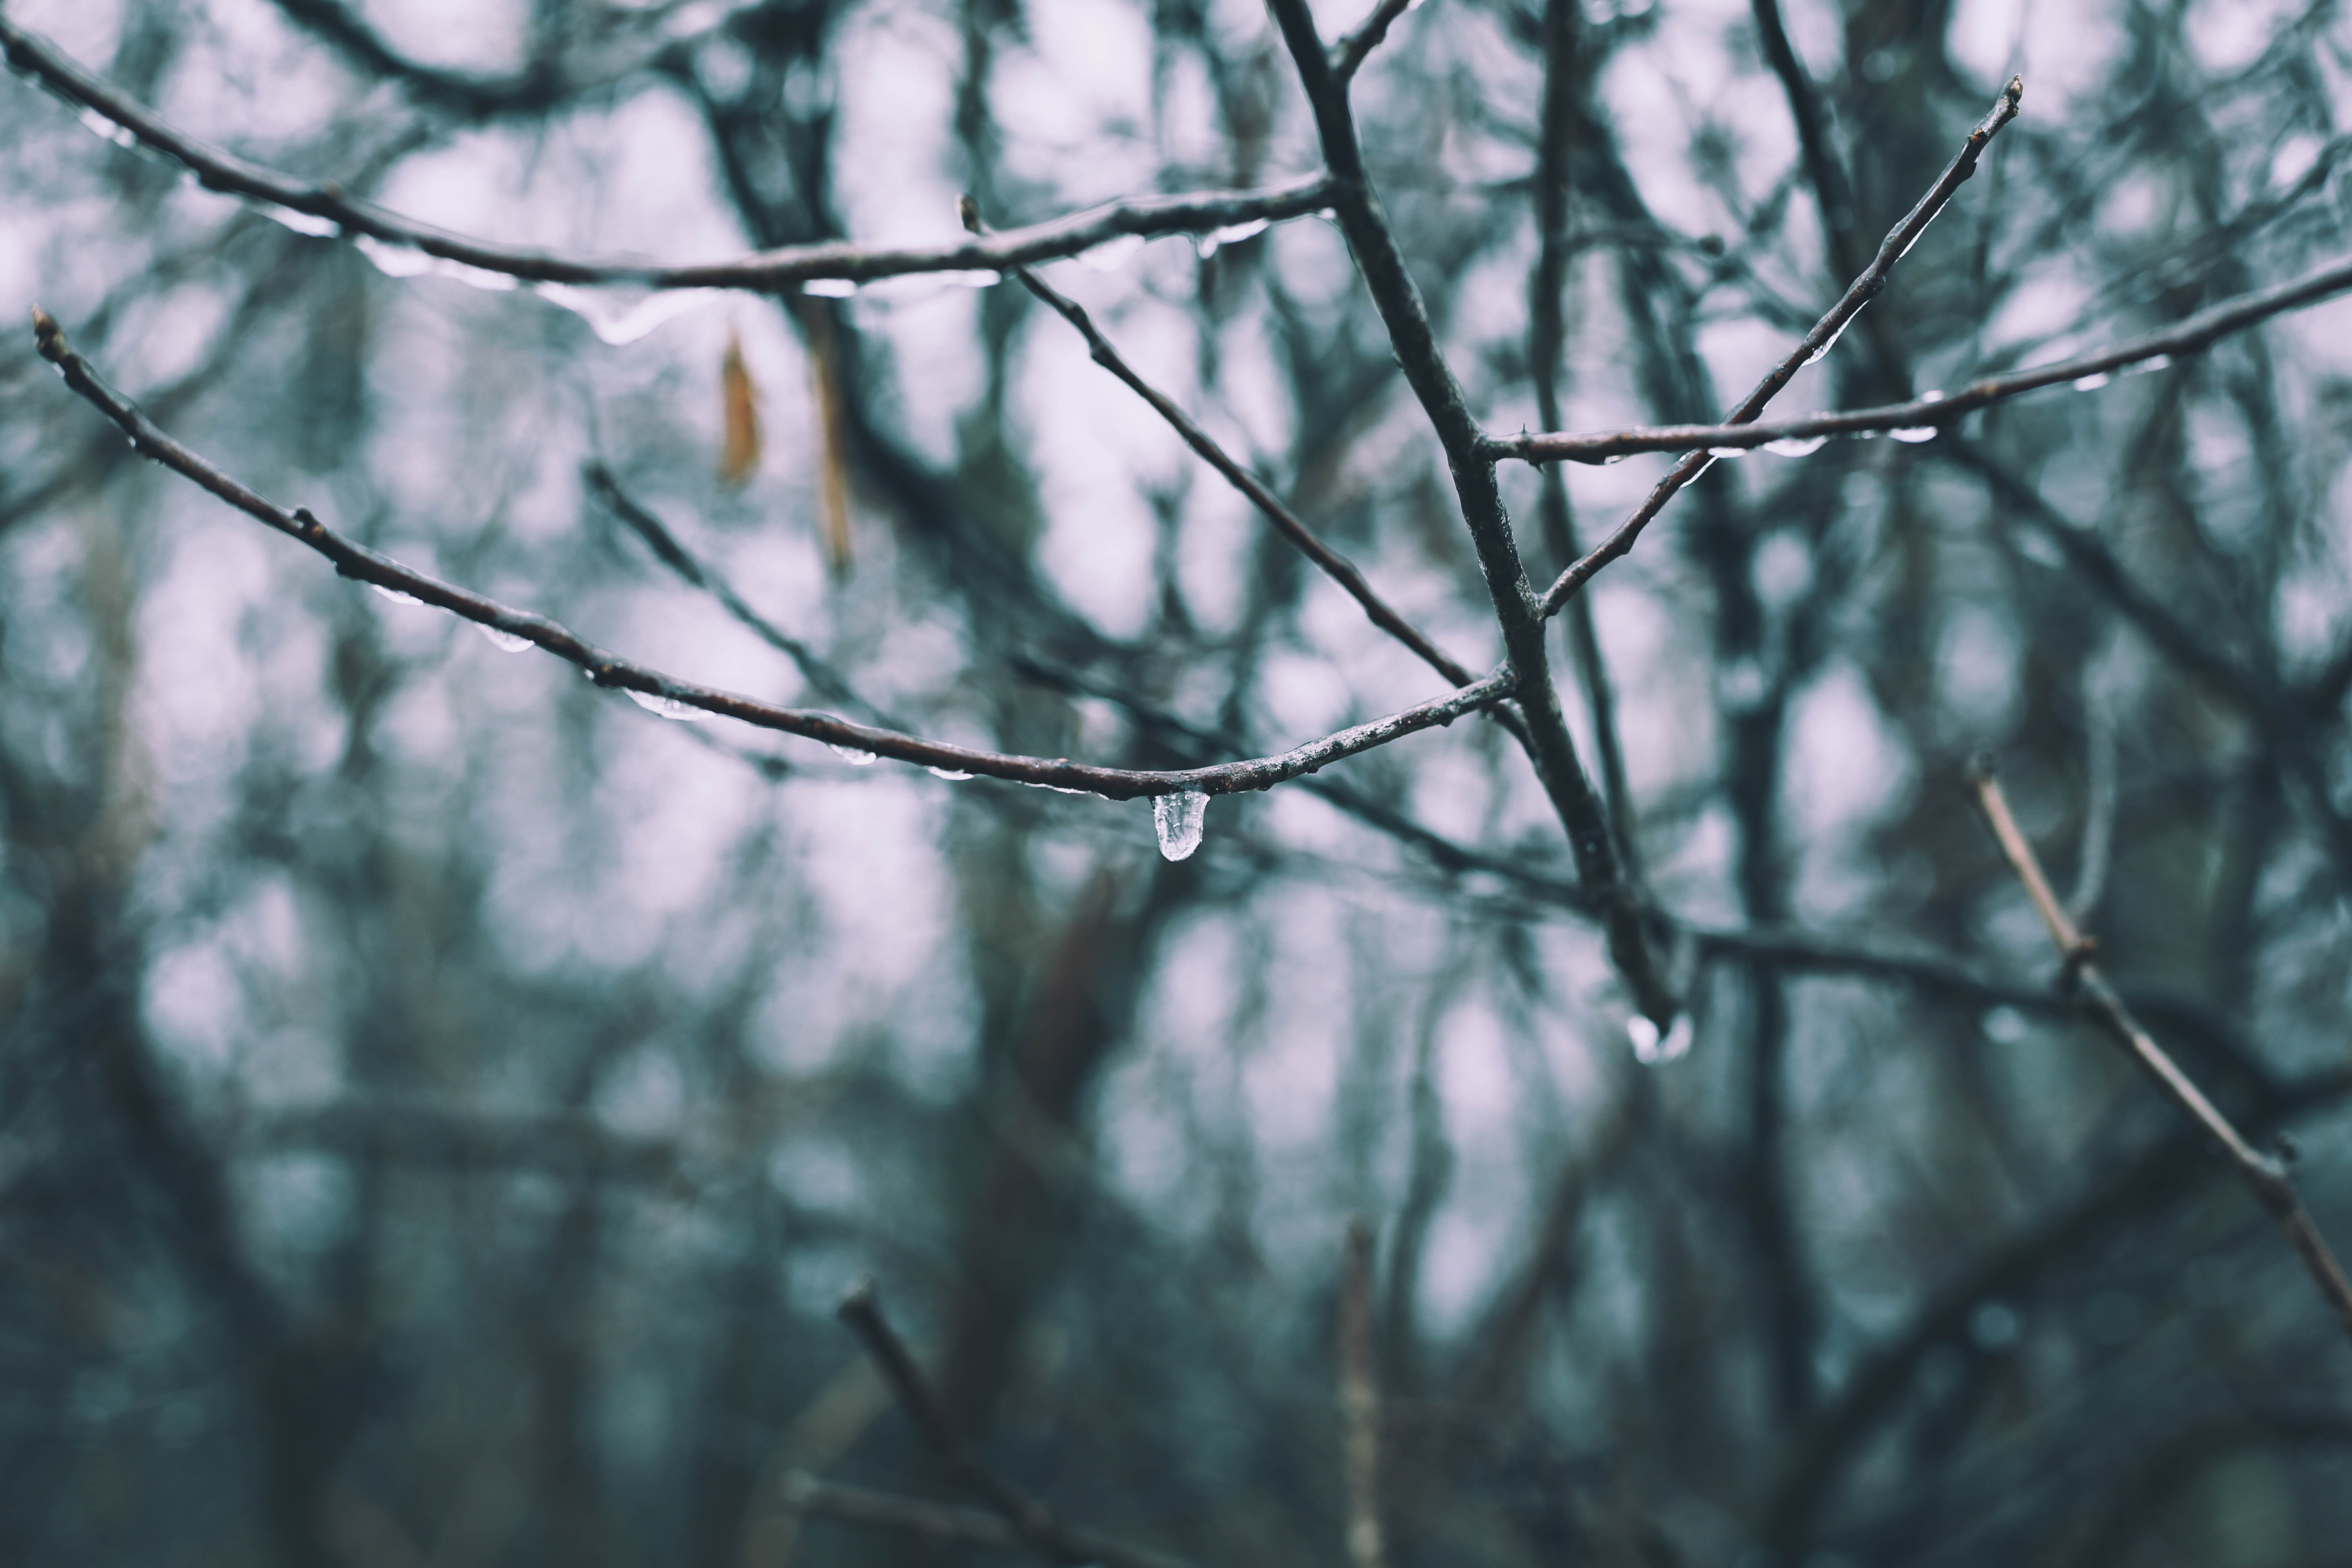
tree, nature, forest, branch, snow, winter, plant, sunlight, leaf, flower, frost, ice, autumn, weather, season, twig, woodland, habitat, freezing, atmospheric phenomenon, woody plant